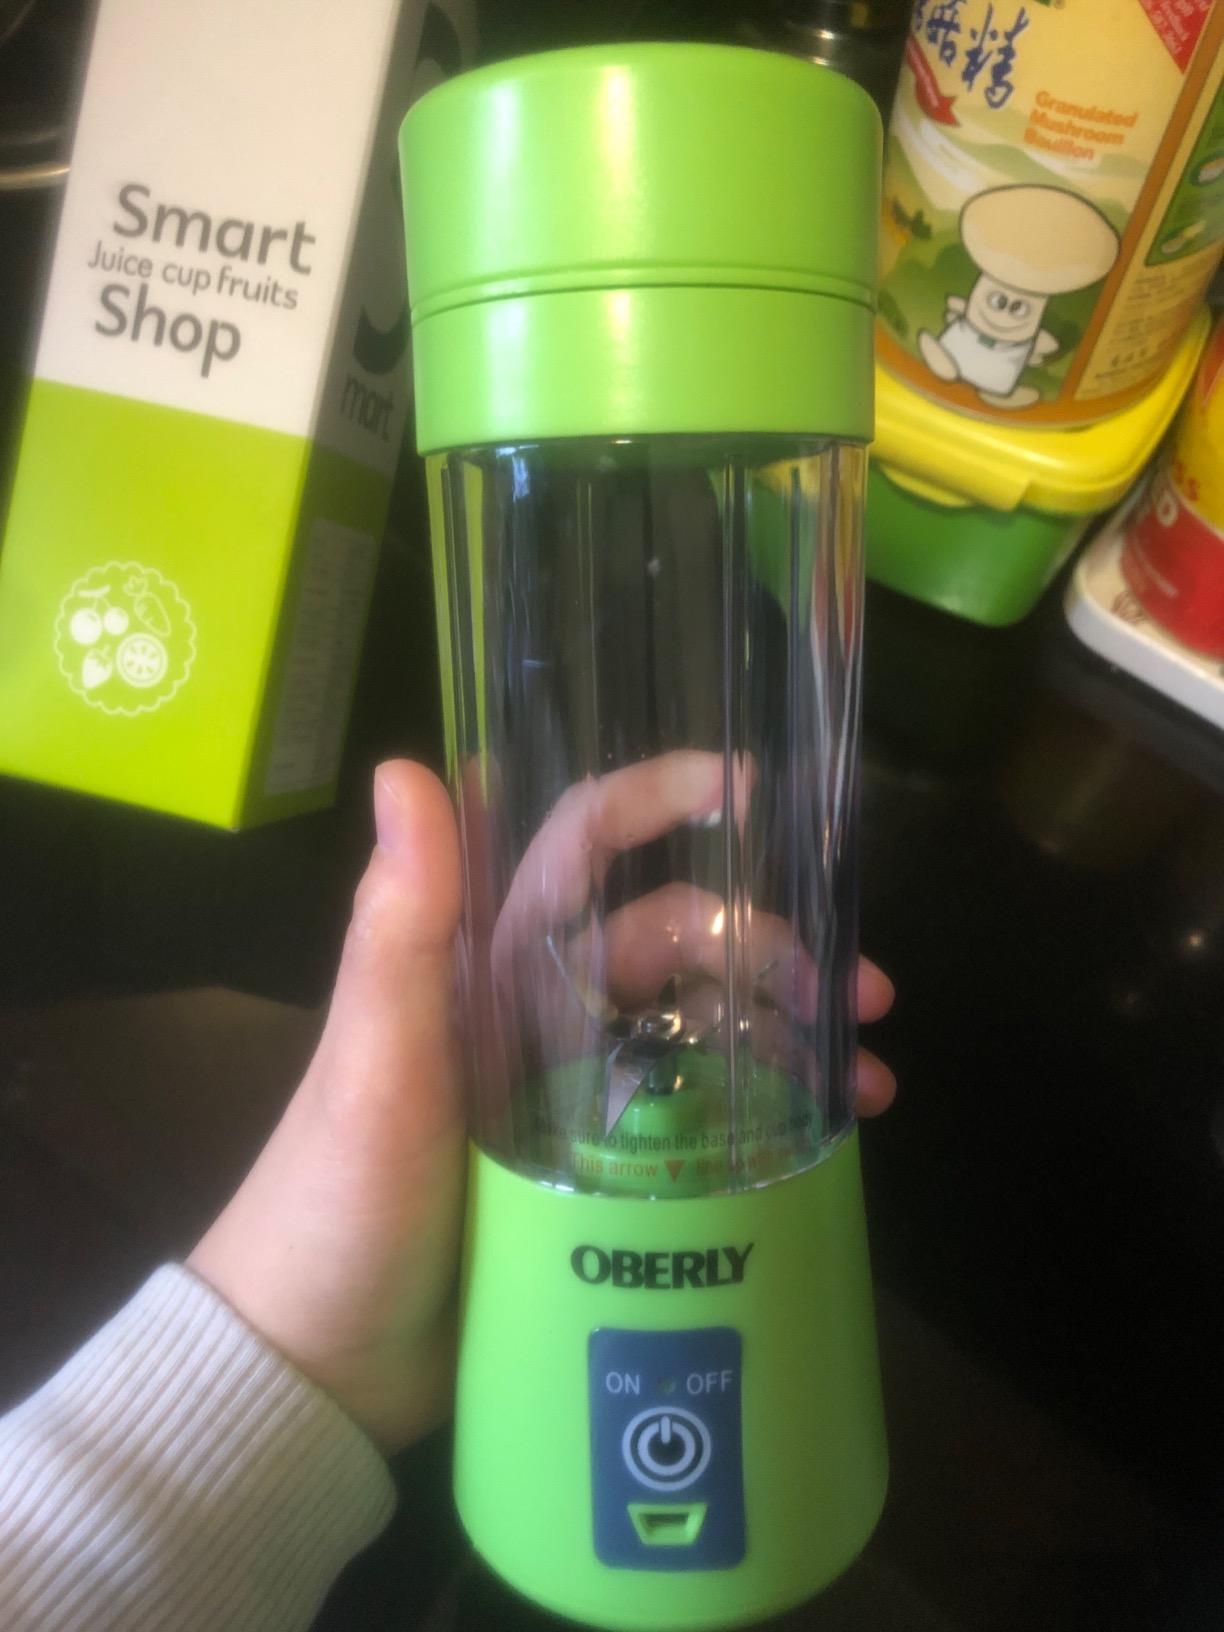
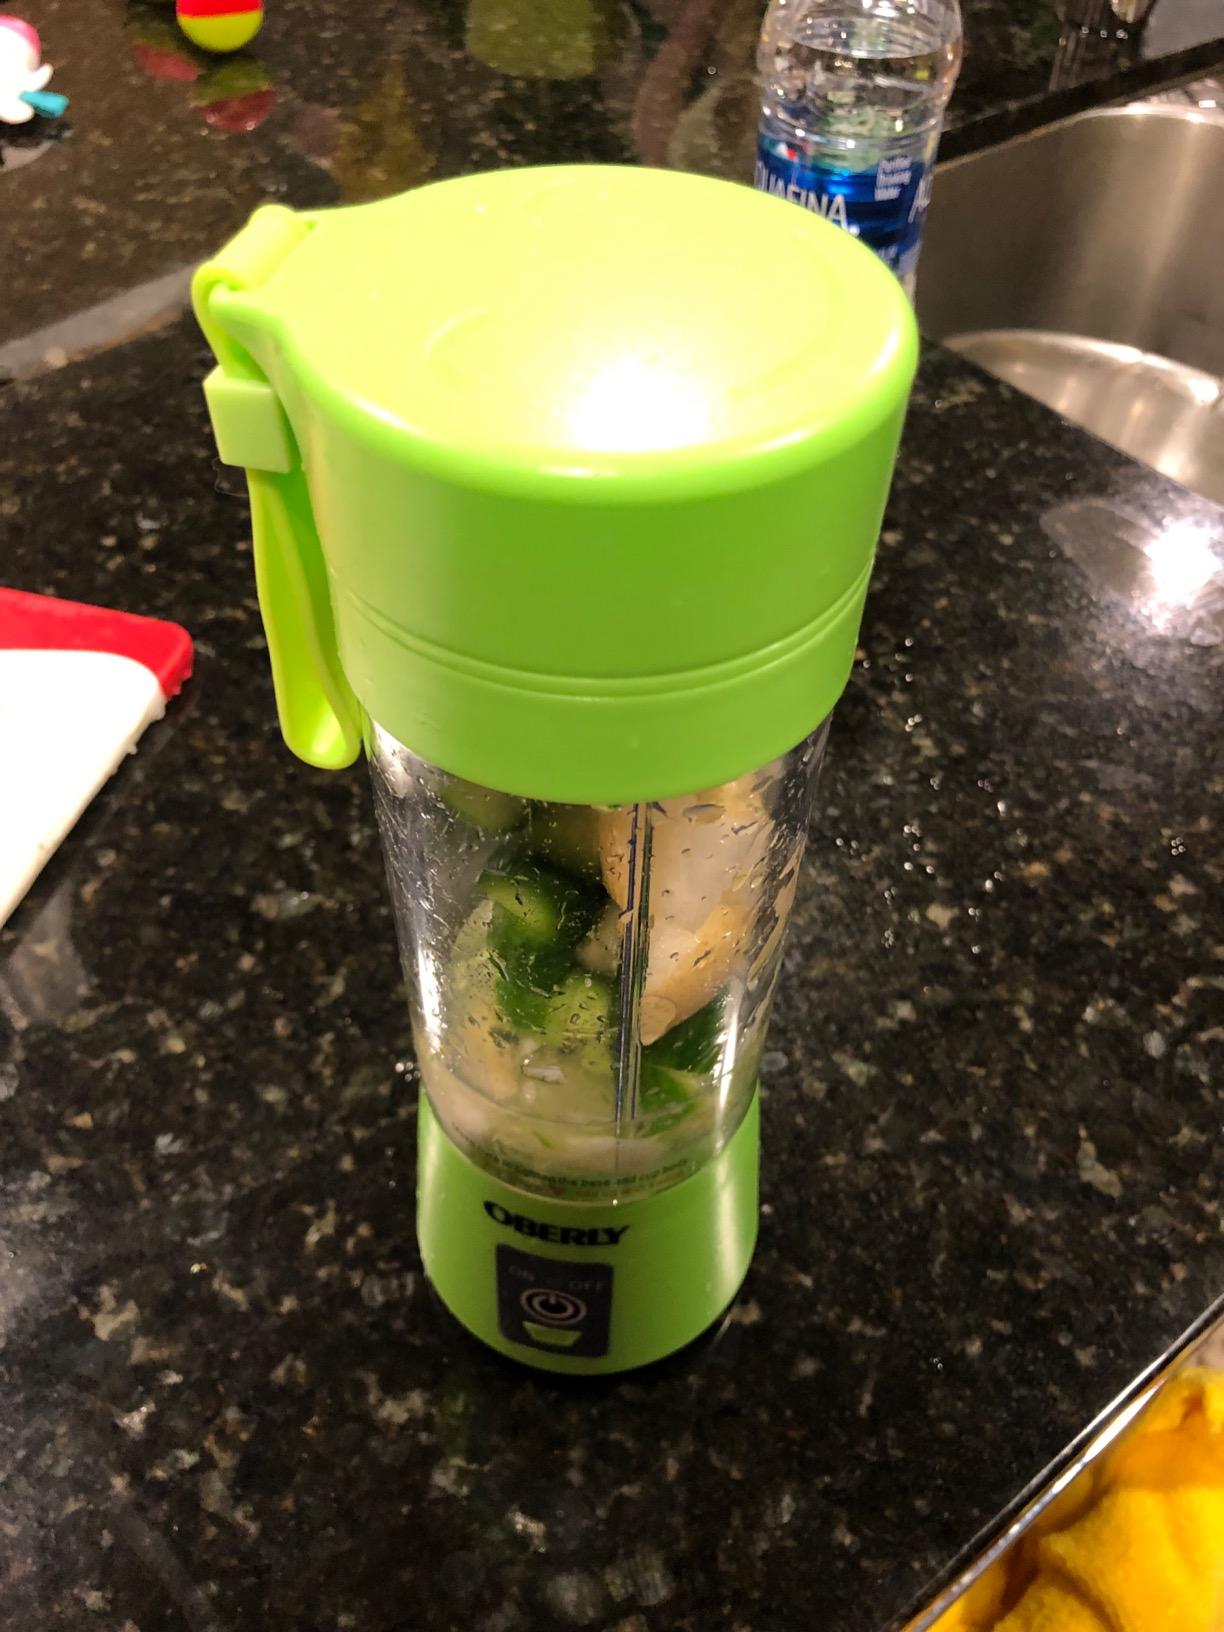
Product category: items_blender
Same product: yes